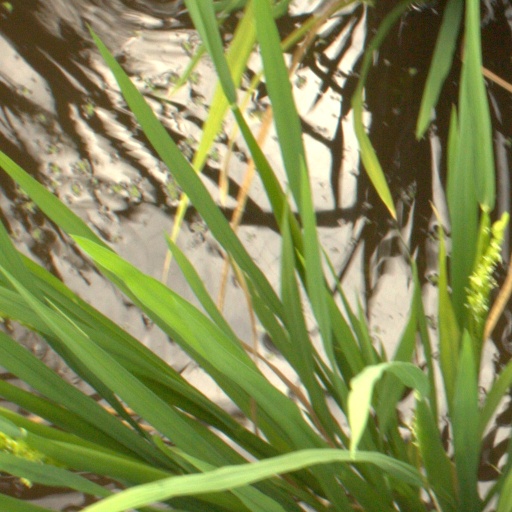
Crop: rice